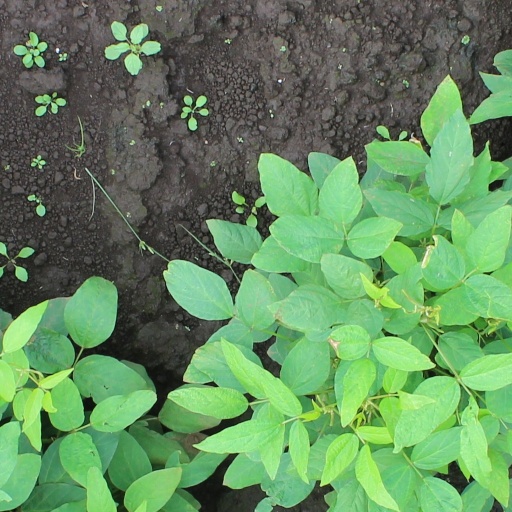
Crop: soybean